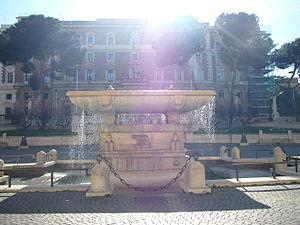
La fontaine de la place du Viminal est située à Rome, au centre de la place homonyme qui s'ouvre entre les rampes des allées qui mènent à l'entrée du palais du Viminal, siège du Ministère de l'Intérieur.